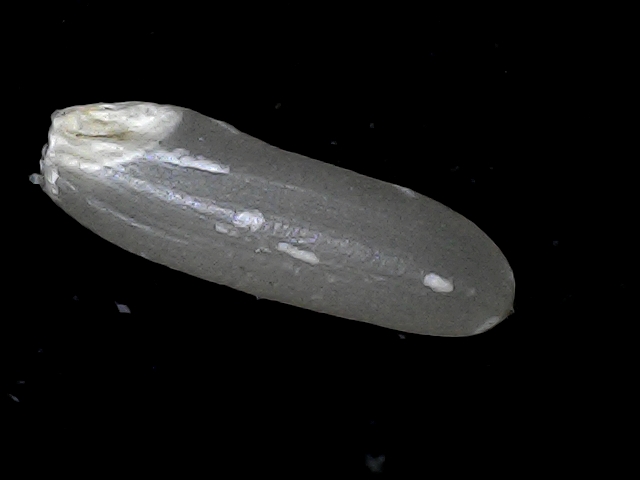
Rice variety: BD85